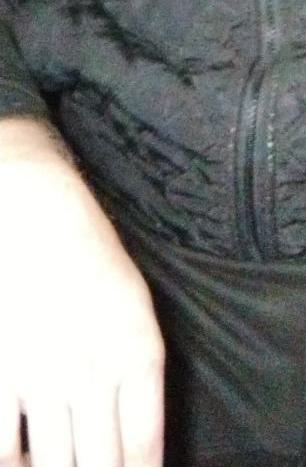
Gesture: no_gesture